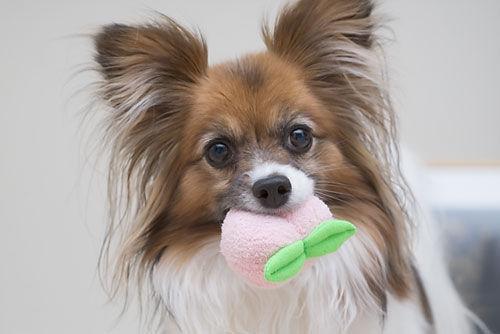
papillon